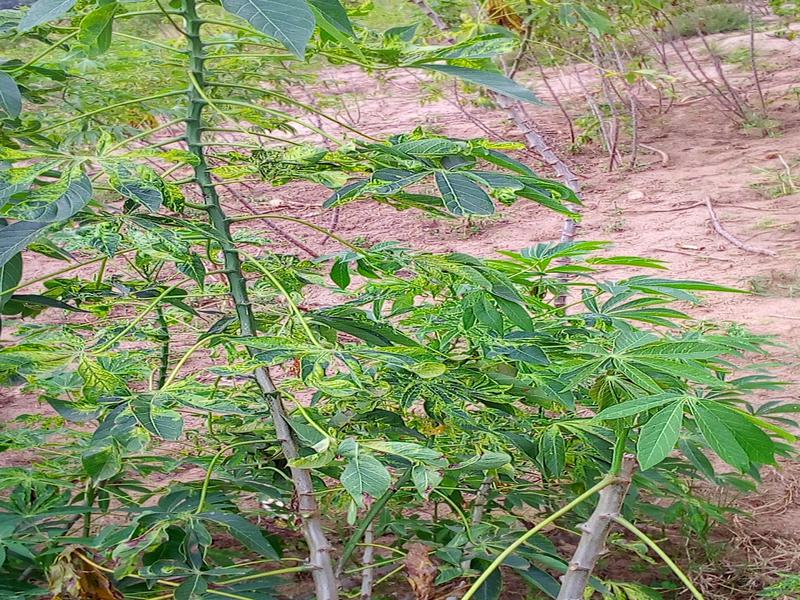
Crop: cassava
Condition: mosaic_disease